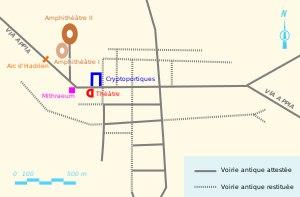
L'amphithéâtre est l'un des principaux monuments de l'antique Capoue, en Italie, à proximité de la voie Appienne à laquelle il est directement relié. Implanté au nord-ouest de la cité antique, il est situé dans la partie centrale de l'agglomération moderne de Santa Maria Capua Vetere. Ses dimensions en font le second plus grand amphithéâtre de tout le monde romain, derrière le Colisée de Rome, au regard des données disponibles au début du XXIᵉ siècle. Il est parfois également dénommé amphithéâtre campanien.